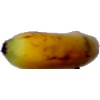
Label: Banana Lady Finger 1